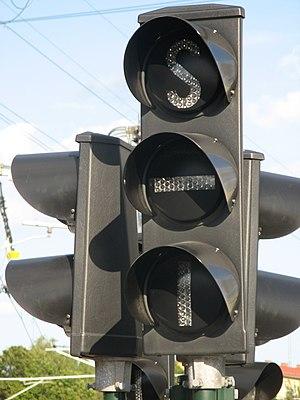
La signalisation ferroviaire est un système d'informations destiné à renseigner le conducteur d'une circulation ferroviaire lui donnant, sous forme de codes réalisés par des signaux de forme, de combinaisons, ou de couleur diverses, dont la signification est prédéfinie, disposés le long des voies ou en cabine, toutes les informations qui lui sont nécessaires afin de régler la marche de son convoi et rouler en toute sécurité. Les informations données par ce moyen peuvent concerner une limitation de vitesse à respecter, un arrêt non prévu à la marche à exécuter, l'information d'une direction géographique vers laquelle le convoi va s'engager, des prescriptions concernant la traction électrique, etc. La signalisation est un des éléments de base de la sécurité ferroviaire.